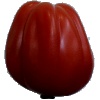
Label: tomato_heart